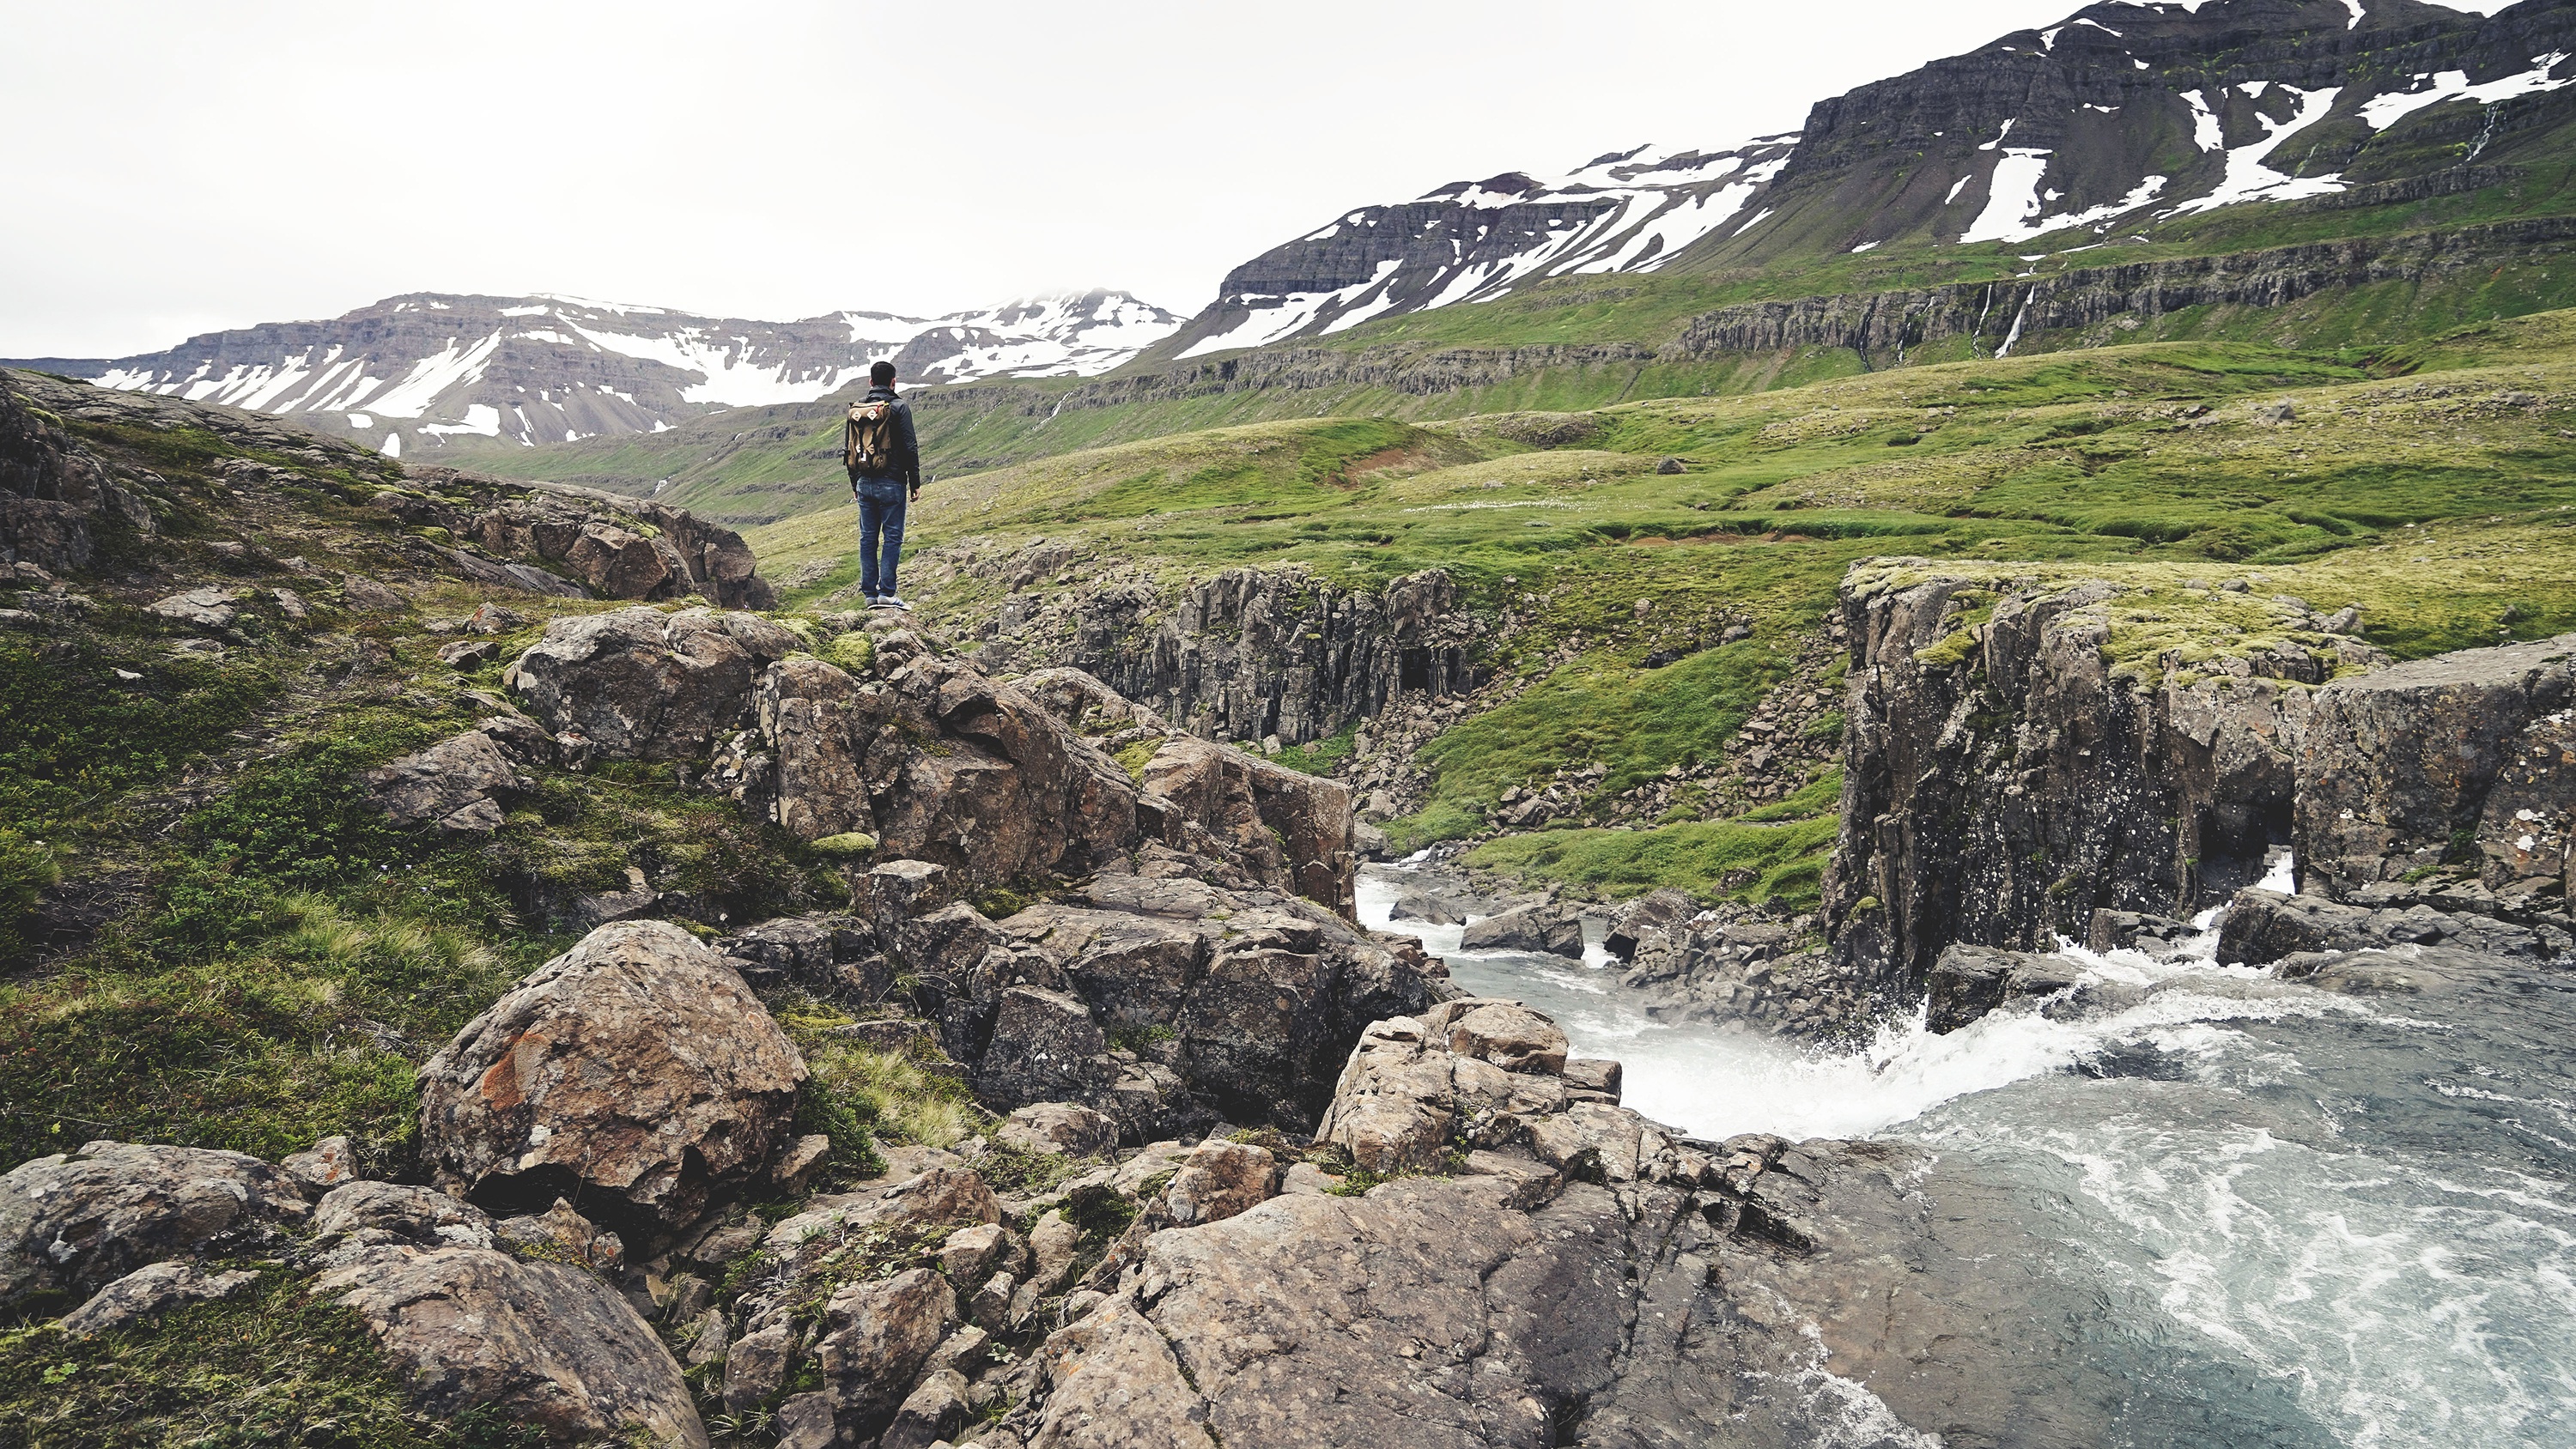
man, landscape, water, nature, grass, rock, wilderness, walking, mountain, snow, hiking, trail, hill, adventure, backpack, alone, valley, mountain range, hiker, cliff, europe, stream, trek, green, scenic, hike, scenery, traveler, iceland, terrain, ridge, rocks, outdoors, fields, geology, trekking, mountains, alps, backpacking, cliffs, valleys, plateau, fell, highlands, wadi, wanderer, moraine, knapsack, landform, mountain pass, mountainous landforms, geological phenomenon, backback